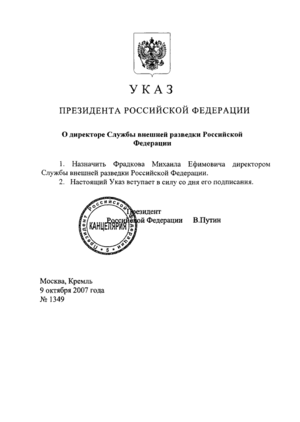
La copie scanée de l'Oukase de nomination de M. Fradkov comme Directeur du SVR
Mikhaïl Iefimovitch Fradkov, né le 1ᵉʳ septembre 1950 près de Kouïbychev, est un diplomate soviétique puis un homme d'État russe, nommé président du gouvernement russe le 1ᵉʳ mars 2004. Il a démissionné le 12 septembre 2007 de cette fonction. Le 6 octobre 2007, il est nommé à la direction du SVR, le service de renseignement extérieur russe. Il est remplacé à cette fonction le 22 septembre 2016 par Sergueï Narychkine. Cette nomination est effective le 5 octobre 2016.